Suitia Manor

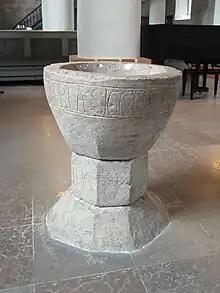
Baptismal font in St. Peter's Church in Siuntio.

Many objects were donated to St. Peter's Church in Siuntio by the Flemings. Among these objects survives a medieval baptismal font which was donated to the church by Hebbla Siggesdotter Sparre, widow to the Councillor of State Erik Fleming, in 1550. This baptismal font in lime stone was made by Tomas Tomasson from the city of Reval which is nowadays known as Tallinn. The baptismal font in Siuntio is one of the oldest objects connected to the medieval baptismal tradition in Finland.